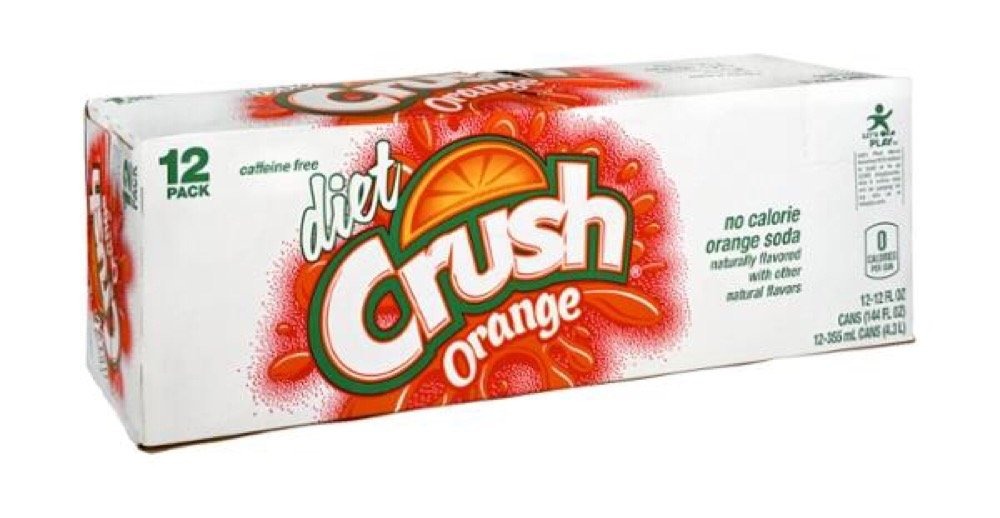
Item Name: Crush Orange Diet Soda, 12 oz Can (Pack of 24)
Bullet Point: Crush Orange Soda, Diet
Product Description: Crush Orange Soda, Diet, 12 oz Can (Pack of 24)
Value: 288.0
Unit: Fl Oz

Price: 10.98